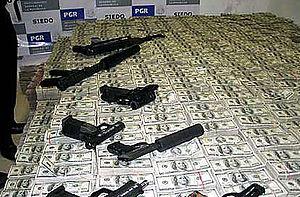
La guerre de la drogue au Mexique, aussi appelée la Guerre des cartels au Mexique, est un conflit armé où les cartels de la drogue s'opposent au gouvernement mexicain et les uns aux autres. Elle commence à impliquer massivement l'armée mexicaine à partir de décembre 2006, bien que celle-ci ait été utilisée dans la lutte contre le trafic des stupéfiants antérieurement.
La Drug Enforcement Administration est une agence fédérale américaine d'application de la loi dépendant du ministère de la justice des États-Unis, chargée de lutter contre le trafic et la distribution de drogues aux États-Unis. La DEA est l'organisme responsable de l'application de la loi sur les substances réglementées au niveau national, partageant une compétence concurrente avec le Federal Bureau of Investigation. Elle est seule responsable de la coordination et de la poursuite des enquêtes américaines sur la drogue, tant au niveau national qu'à l'étranger.